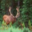
Label: deer